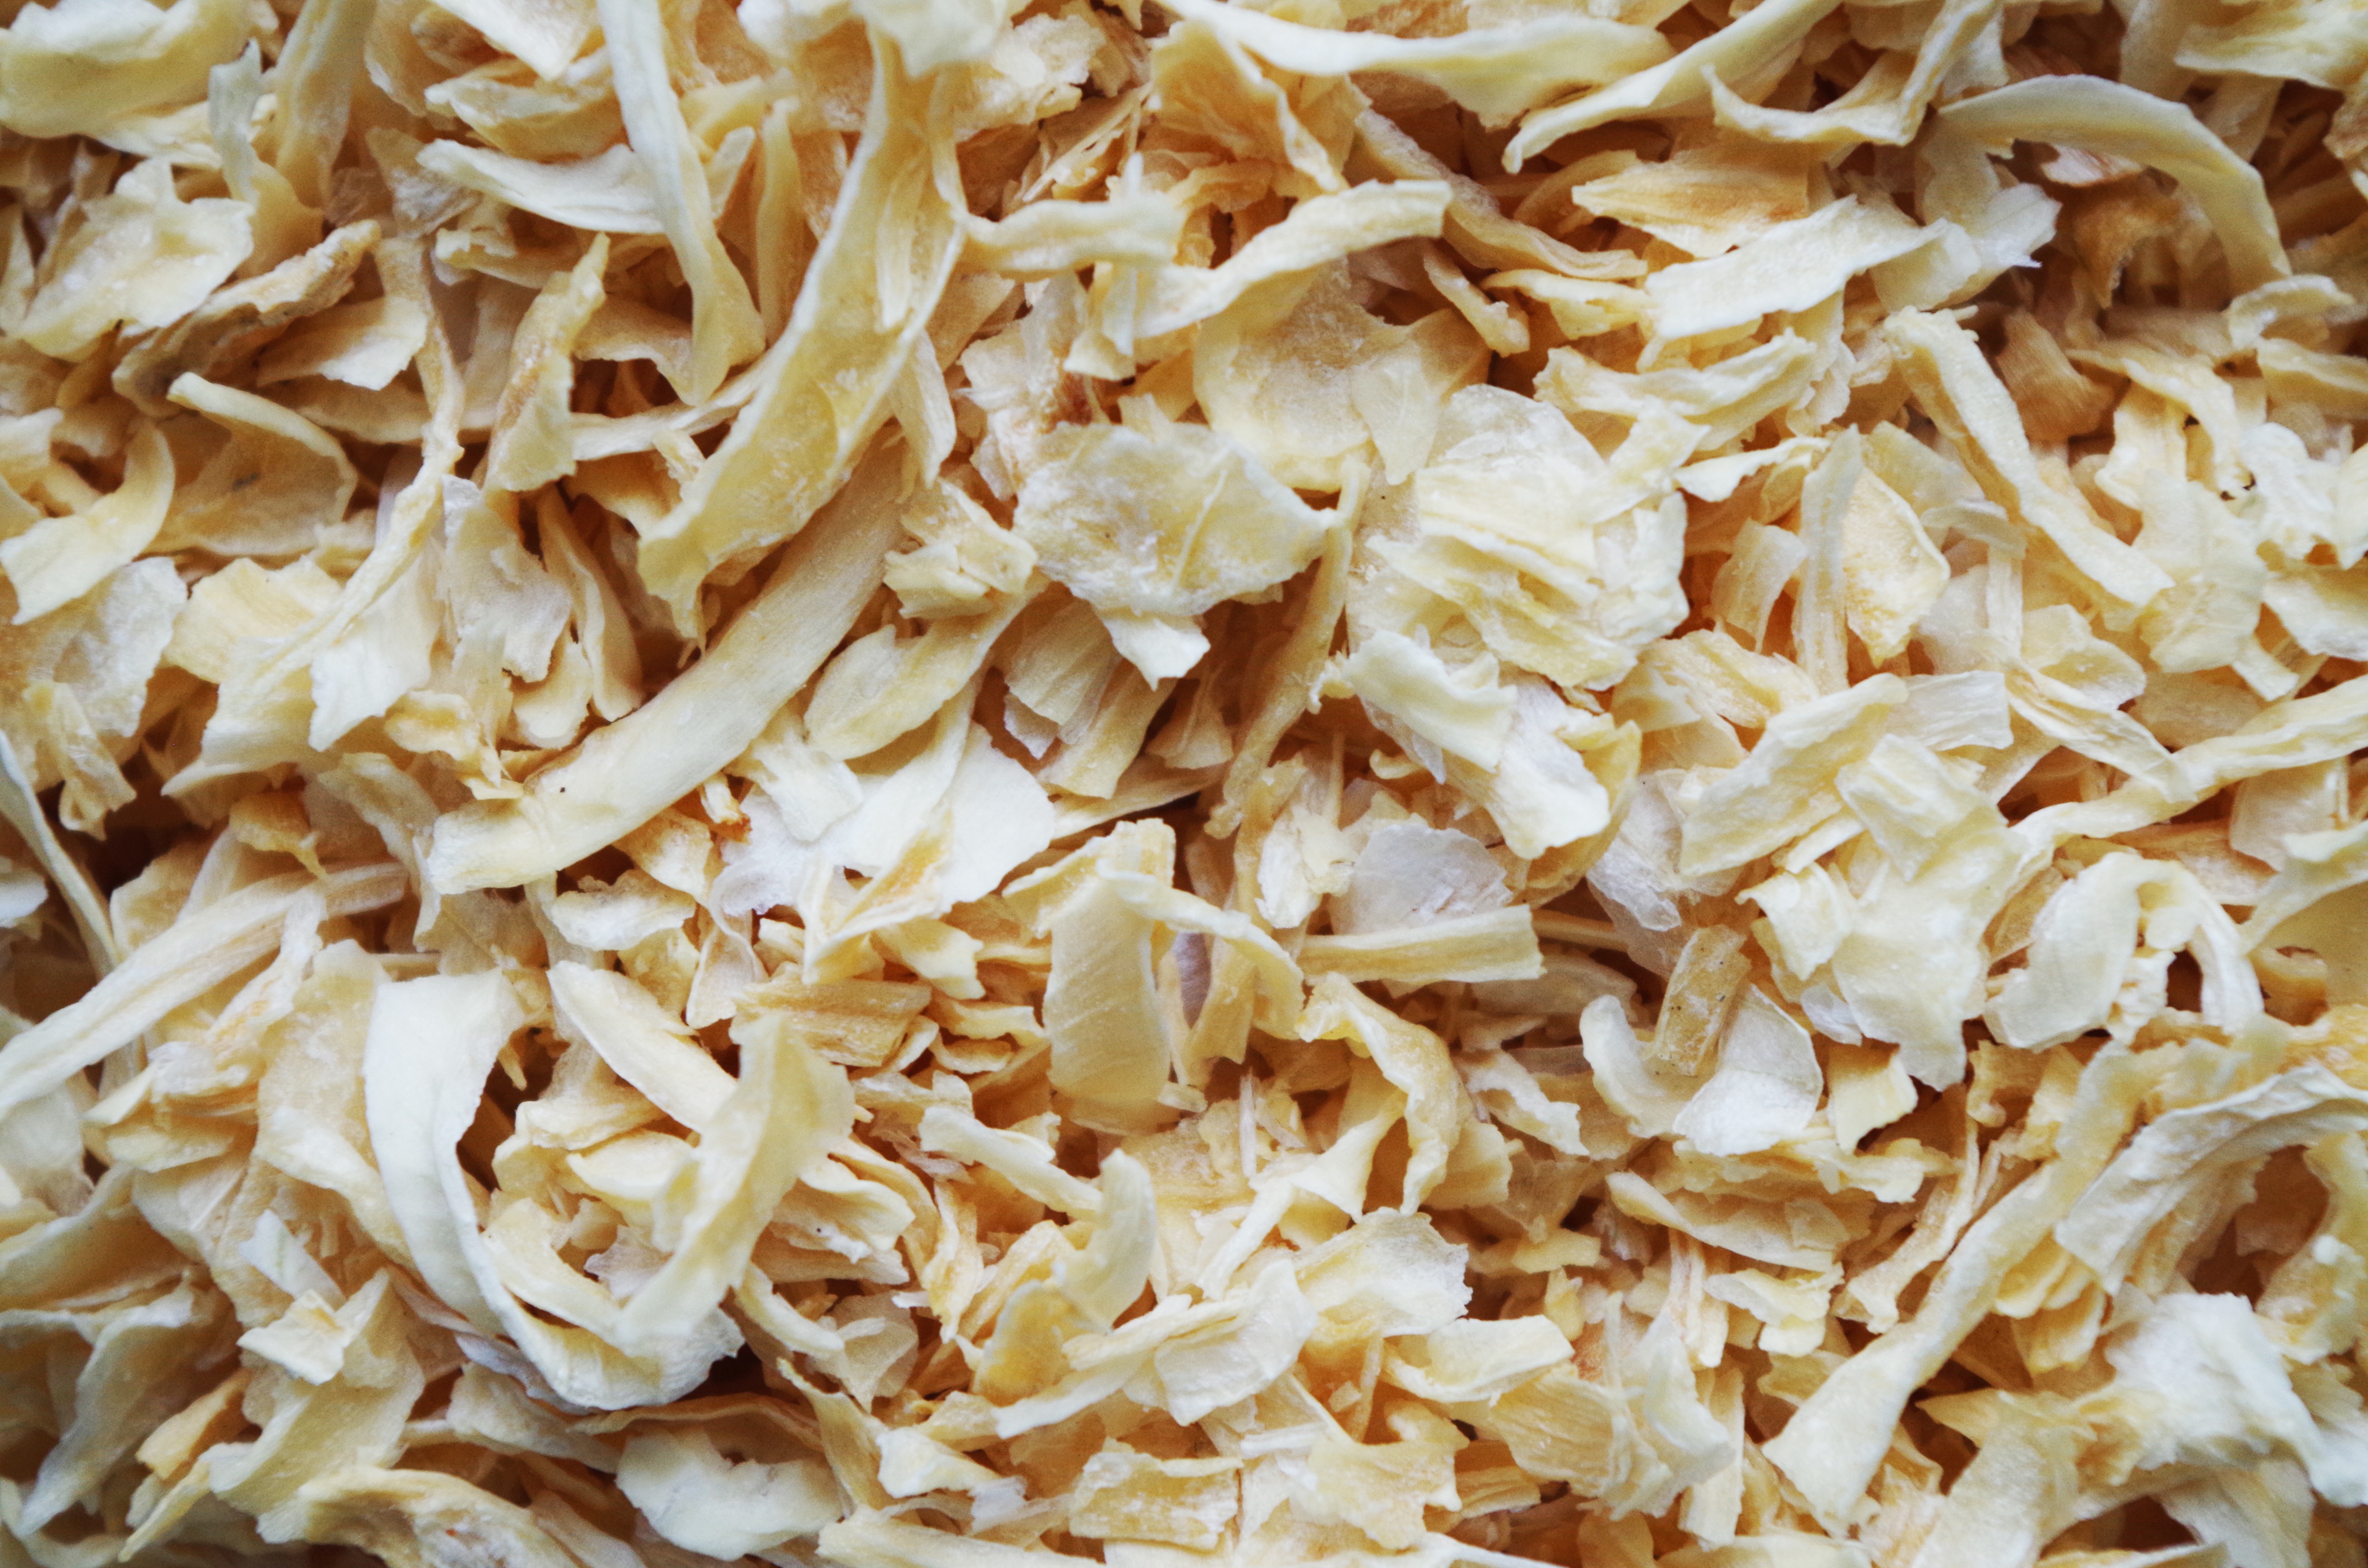
plant, dish, meal, food, spice, cooking, produce, vegetable, crop, breakfast, cuisine, coconut, vegetables, frying, flowering plant, dried onions, land plant, snack food